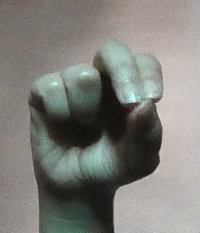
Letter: gaaf